Stephen Yang

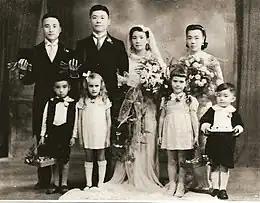
Wedding of Stephen Yang and Ruth Dsang

In 1942, Yang married Ruth Dsang, daughter of Lincoln L. G. Dsang, second president of West China Union University. The wedding took place in Chengdu. Dsang converted to Quakerism from Methodism upon marriage. In the late 1940s, the couple traveled to Washington, D.C. and Philadelphia for their residency training, where they spent several days at Pendle Hill Quaker Center for Study and Contemplation with Anna and Howard Brinton, who had visited them in Sichuan in 1944. They also toured hospitals in the United States and Canada.